Harvey Kurtzman

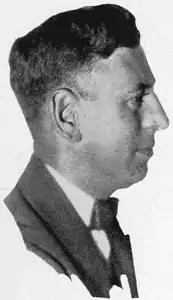
Young Kurtzman imitated the work of Rube Goldberg.

Though he was a shy boy his teachers recognized Kurtzman's intelligence in grade school and allowed him to skip a grade. He displayed artistic talent early and his sidewalk chalk drawings drew the attention of children and adults, who gathered around to watch him draw. He called these strips "Ikey and Mikey", inspired by Goldberg's comic strip "Mike and Ike". His stepfather also had an interest in art and took the boys to museums. His mother encouraged his artistic development and enrolled him in art lessons; on Saturdays, he took the subway to Manhattan for formal art instruction. His parents had him attend the left-leaning Jewish Camp Kinderland, but he did not enjoy its dogmatic atmosphere. Though not ashamed of their Jewish heritage, neither of the Kurtzman brothers agreed to have a Bar Mitzvah.